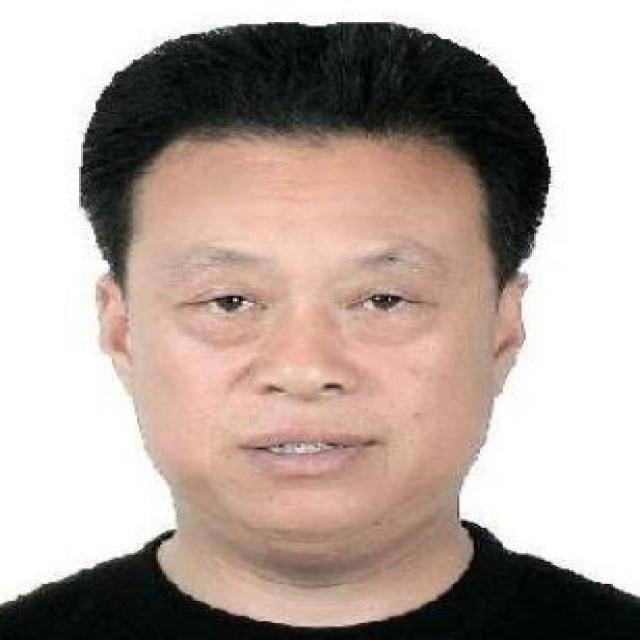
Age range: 45-64